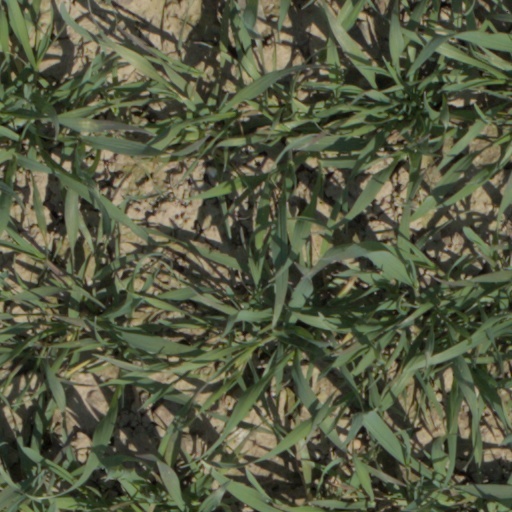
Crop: wheat